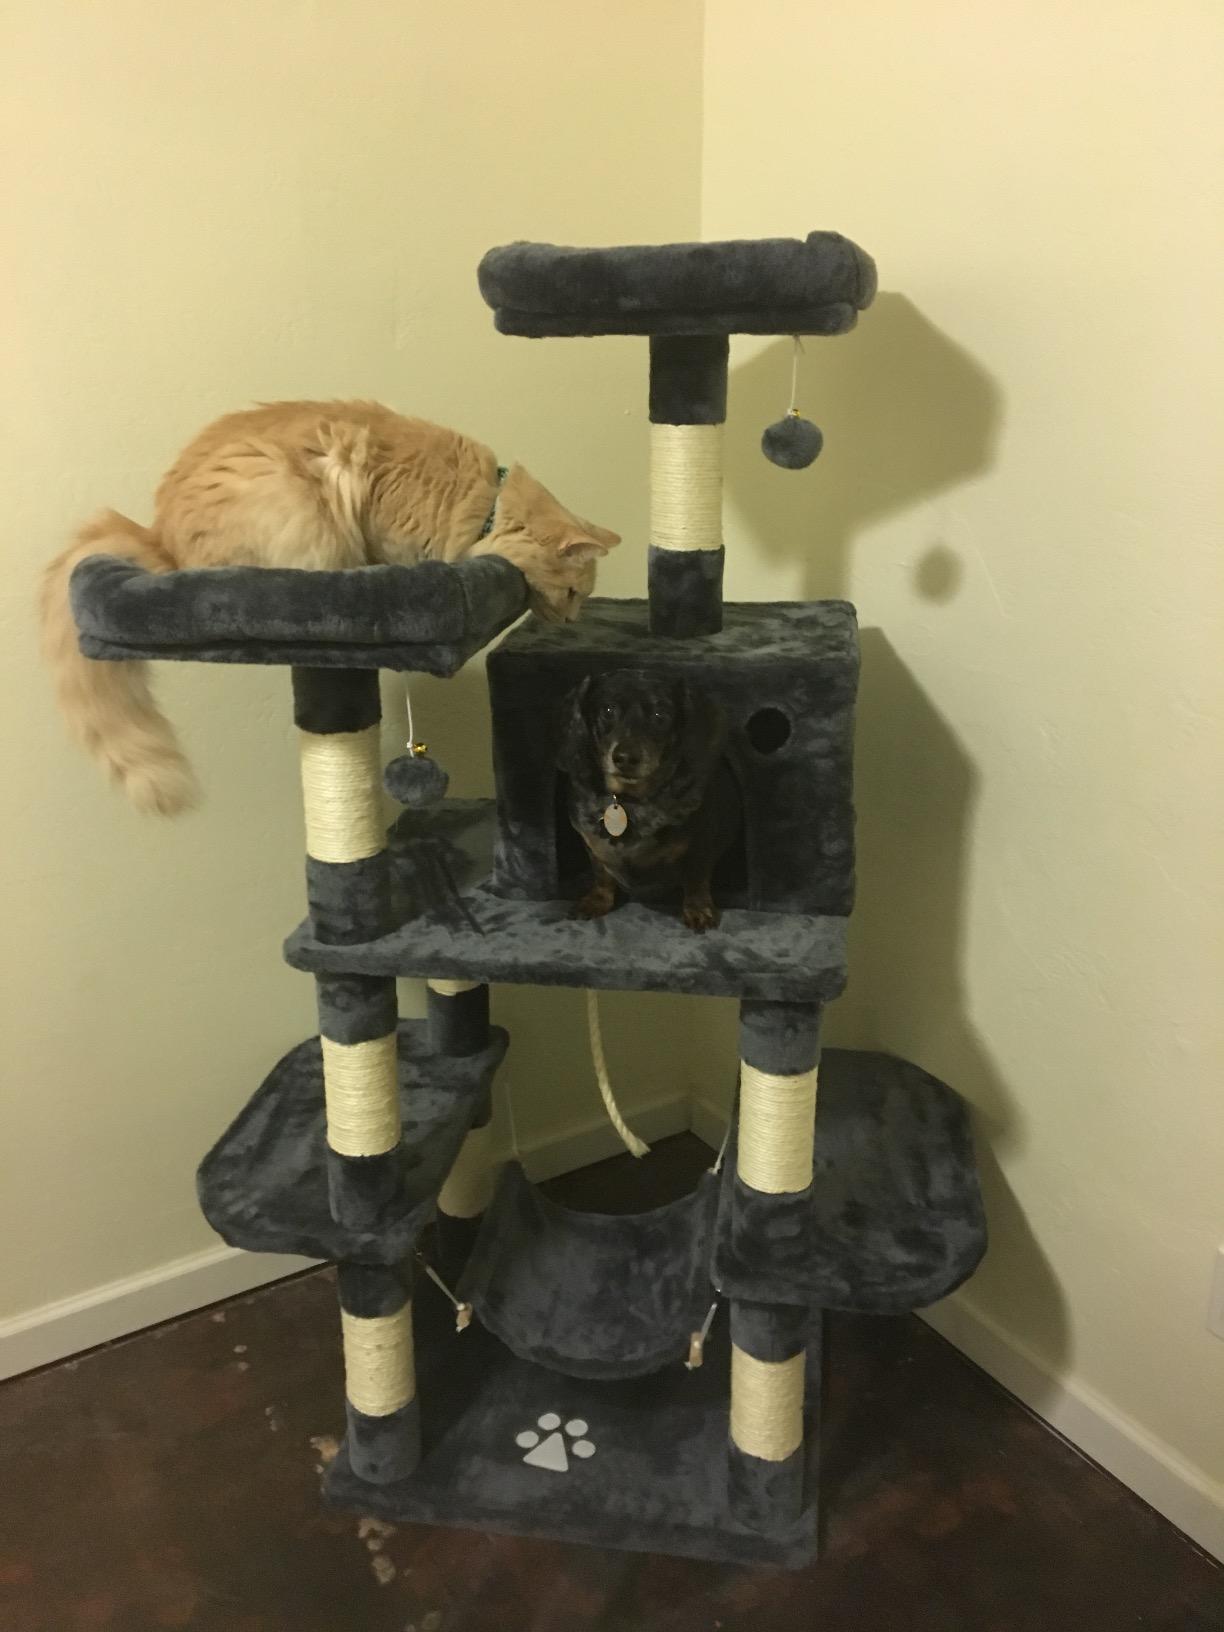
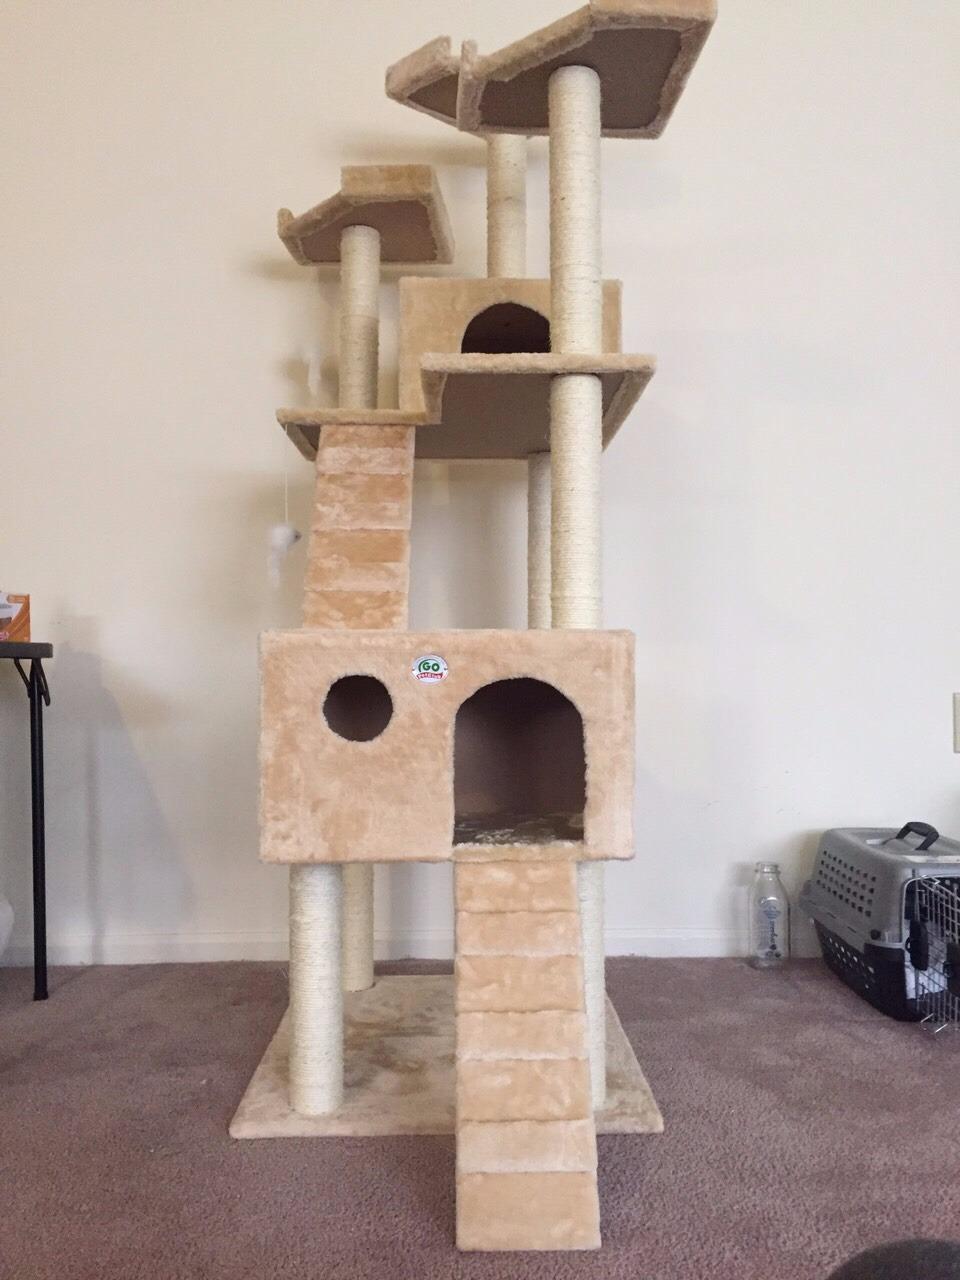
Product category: items_cat tree
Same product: no